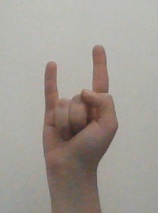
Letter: la